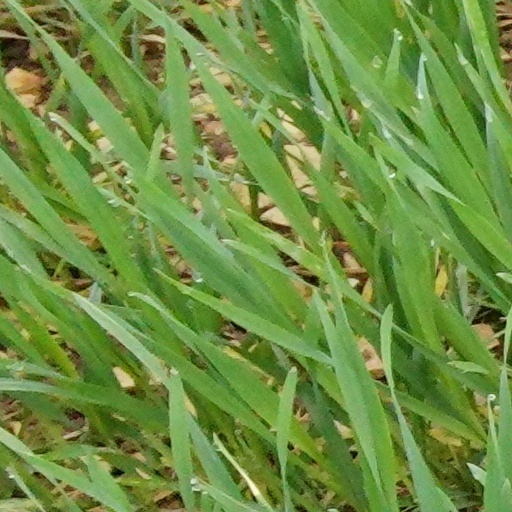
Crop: wheat